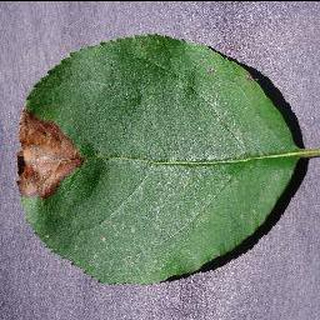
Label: apple_black_rot